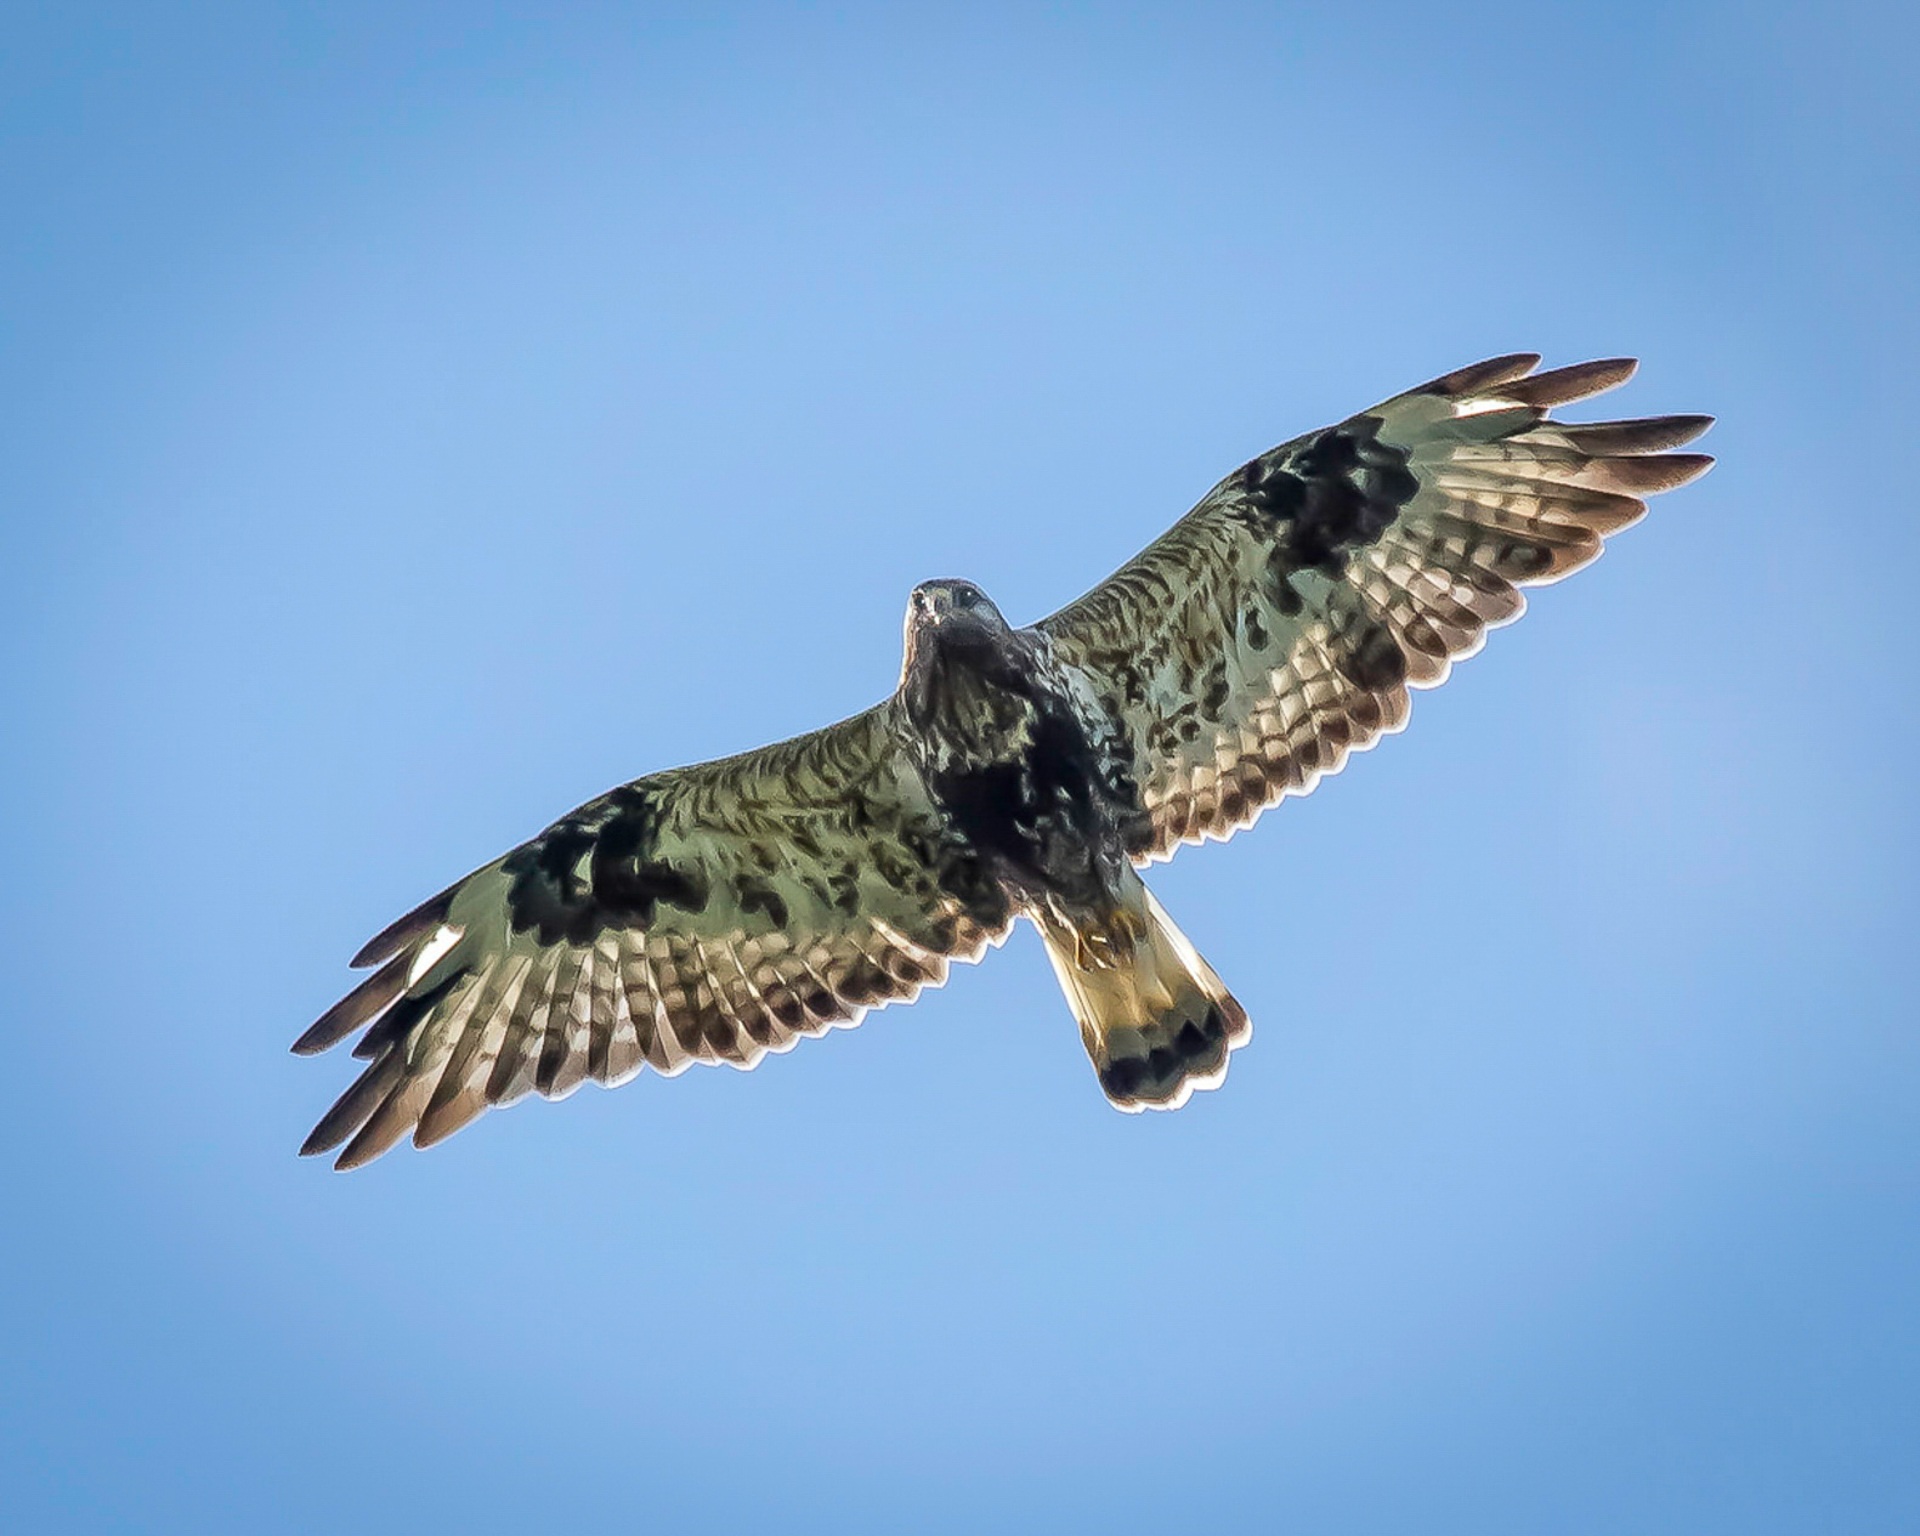
bird, wing, beak, flight, hawk, fauna, bird of prey, vertebrate, falcon, harrier, buzzard, g llivare, accipitriformes, rough legged buzzard, trout swamp